Hungarian Commercial Bank of Pest

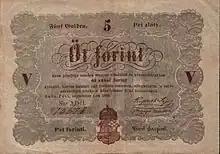

On , under the leadership of , the bank entered into a contract with the Hungarian state (with Minister of Finance Lajos Kossuth), according to which the Hungarian government deposited five million forints with the bank in real gold and silver, in exchange for which the financial institution was granted the role to issue notes which became known as "Kossuth's banknotes". The state then took five million forints from the issued banknotes, while one million forints was loaned without interest and 21.5 million forints at 3% interest. In exchange for the money, the Commercial Bank was obliged to perform the banknote management, issuance and redemption without any special remuneration, and it was also obliged to invest the entire mutual amount in short-term domestic loans in order to support the domestic business sectors (with sufficient collateral). On , the parliament also decided to put five-forint tickets into circulation, despite opposition from the Vienna government on the grounds that they do not comply with the Austro-Hungarian financial contracts. Banknotes were issued and covered on this basis until the end of 1848, when the bank had 3,377,220 forint notes in circulation against the cover of 1,695,718.48 pengő forints. After the hostilities began, Kossuth also decided to issue 100 forint banknotes in order to quickly equip his armed forces.